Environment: real
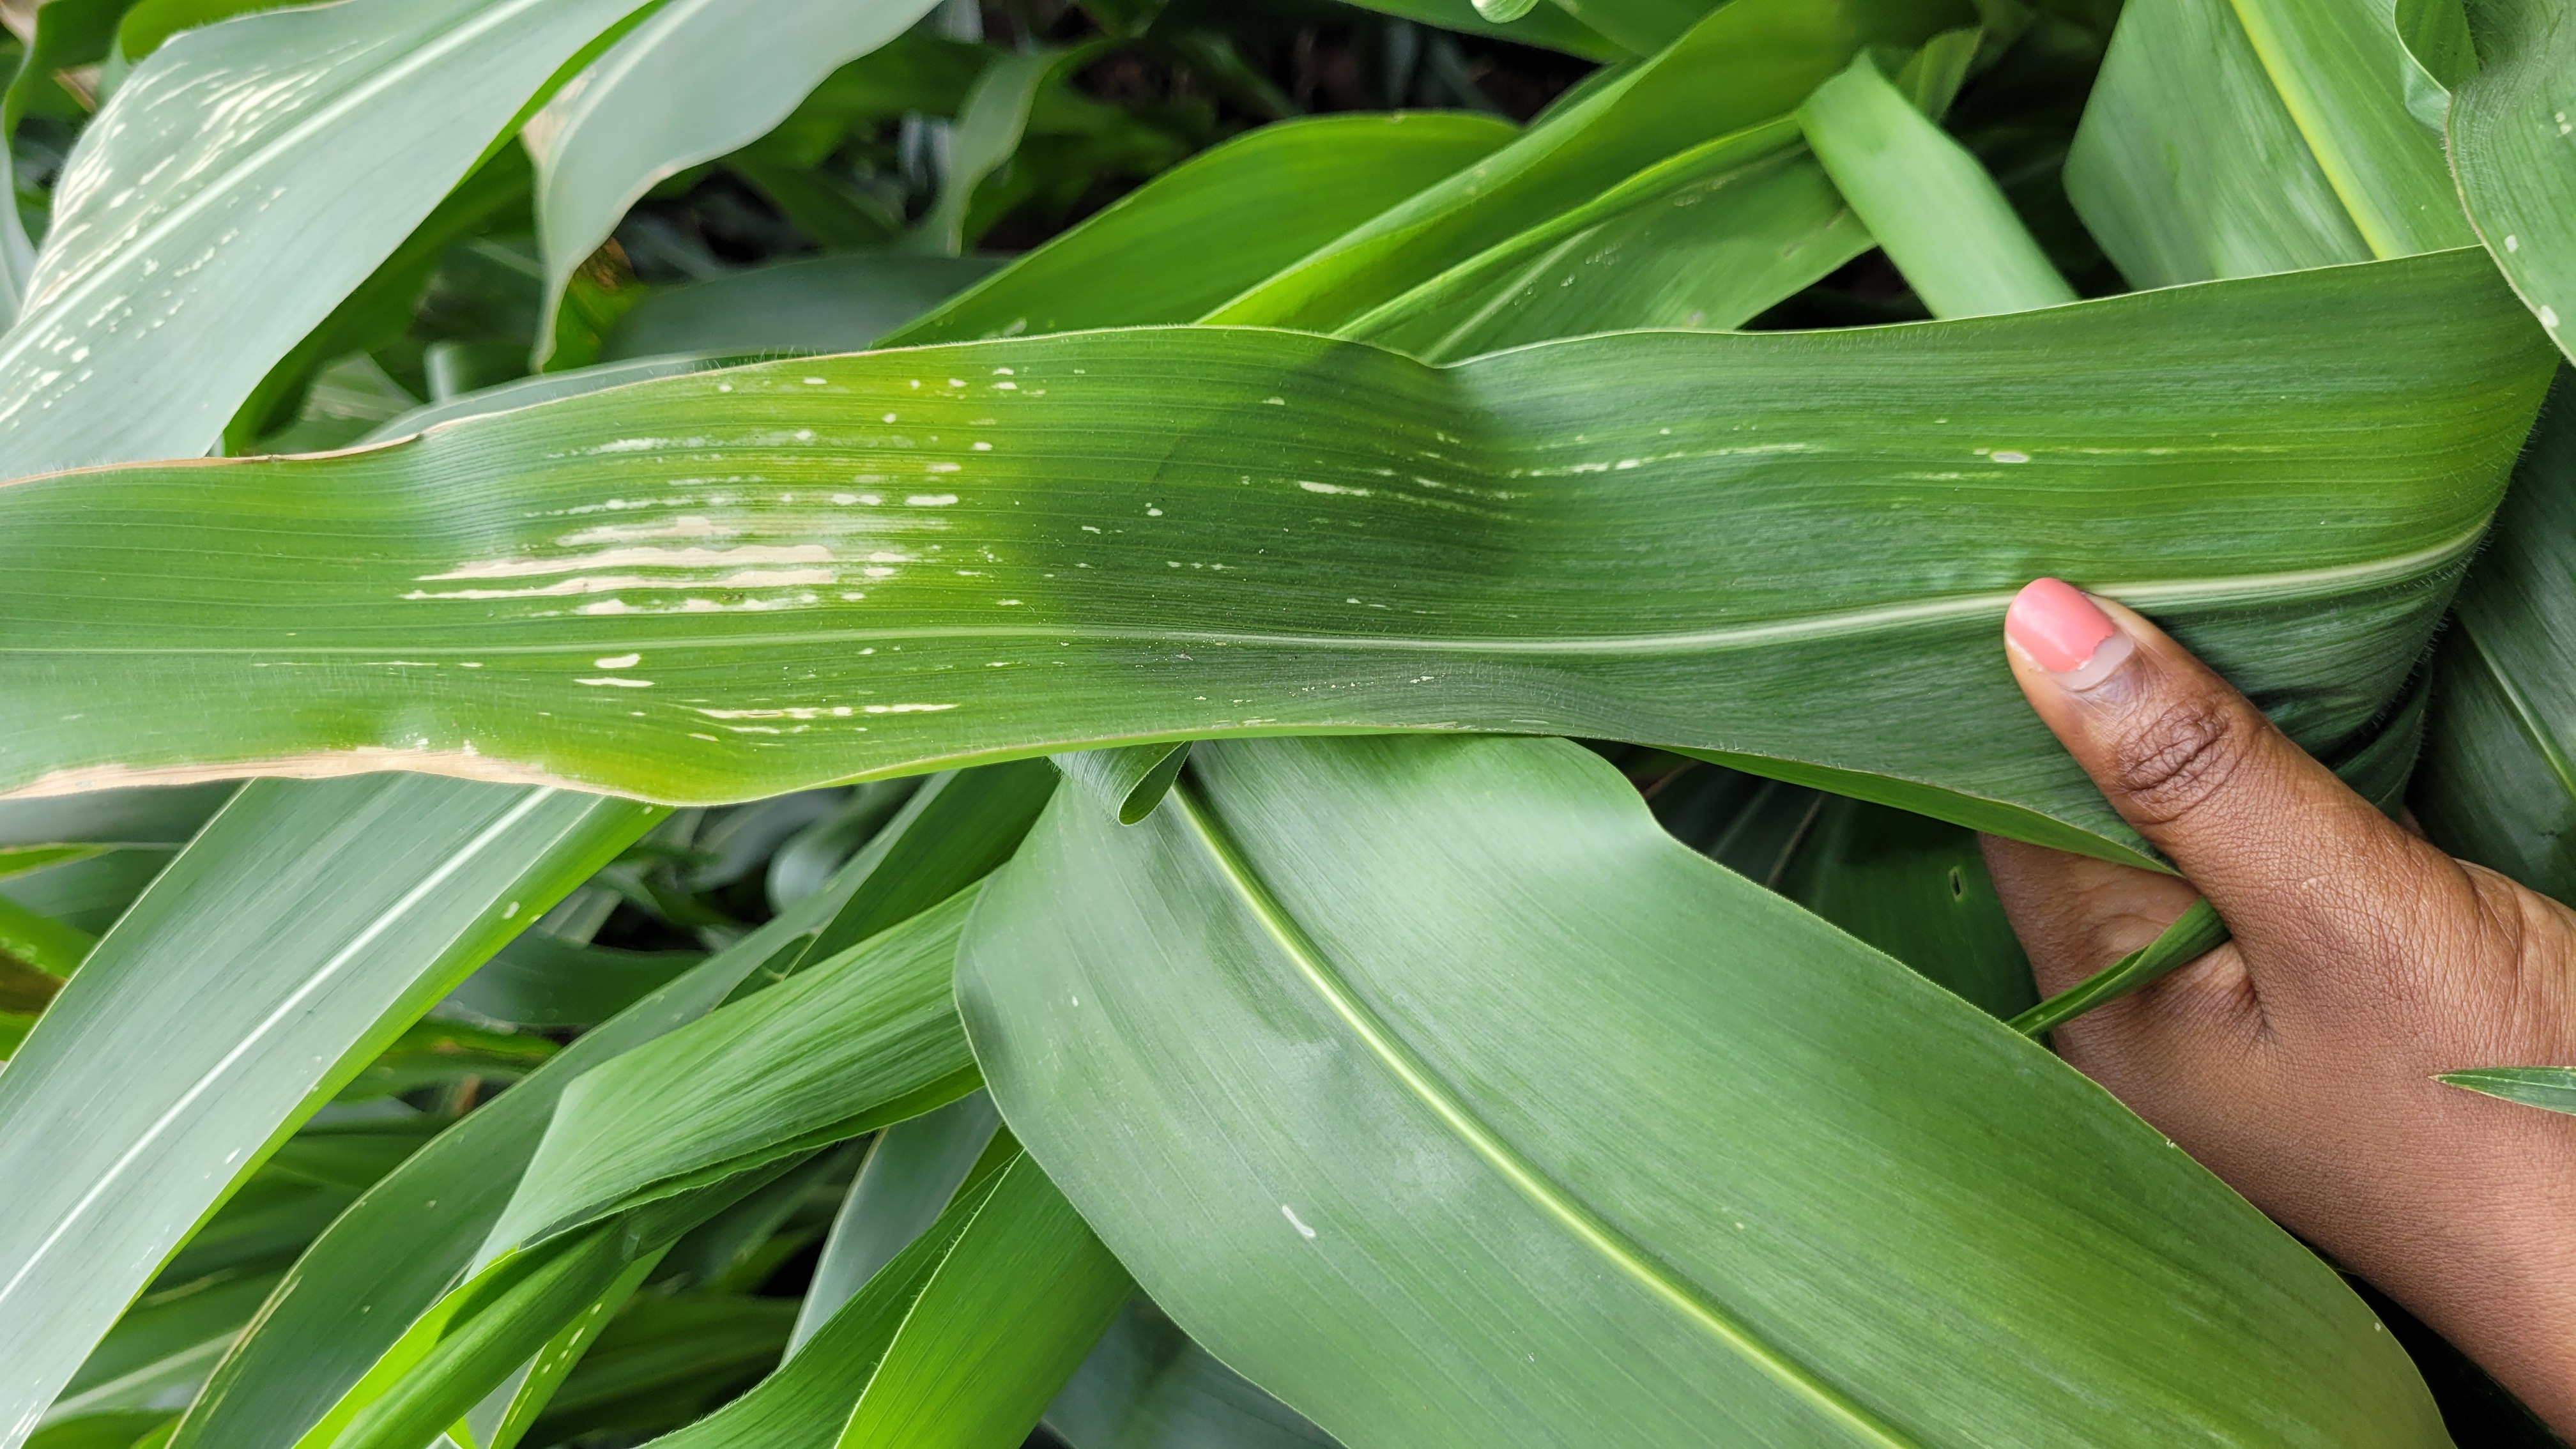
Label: fall_armyworm